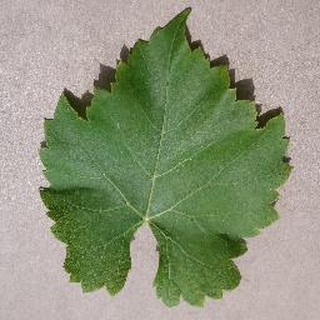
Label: healthy_grape